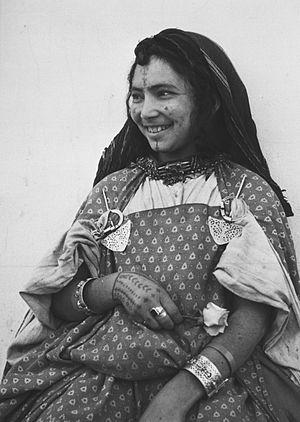
L'artisanat tunisien désigne à la fois un secteur économique et un ensemble de produits fabriqués par des artisans tunisiens comme biens de consommation courante ou produits pour touristes.